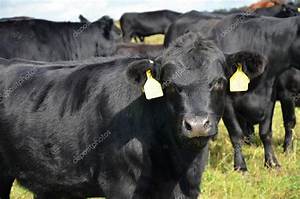
Label: cow